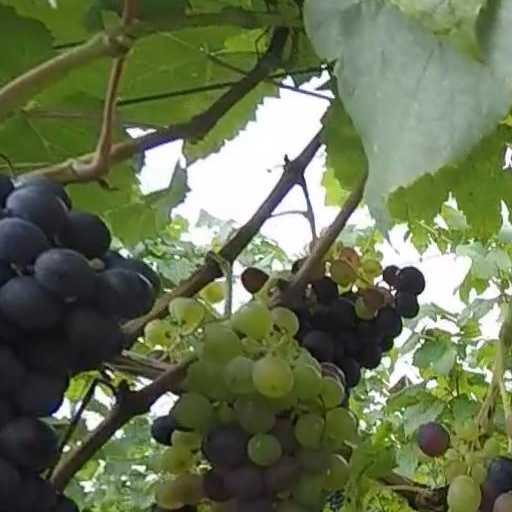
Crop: grape